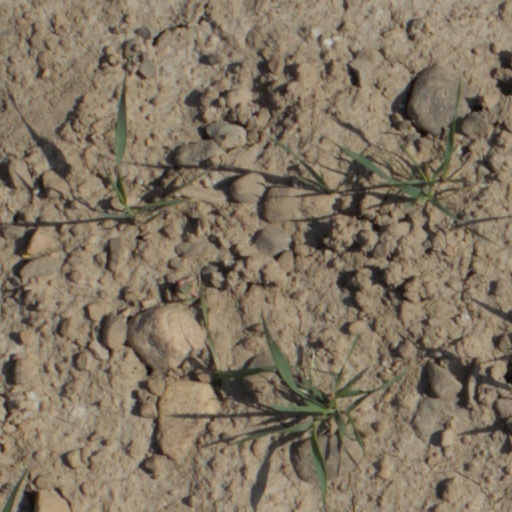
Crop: wheat